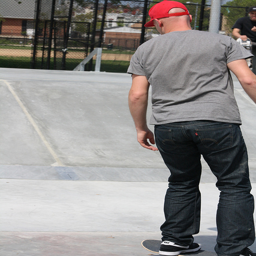
there is a man riding a skateboard at a skate park
A man riding a skateboard up the side of a cement ramp.
A skateboarder with a red hat stands on his board at the bottom of a cement hill.
a person riding a skate board at a skate park
A guy on a skateboard approaching a ramp.